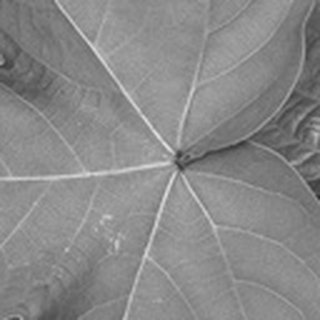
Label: healthy_cotton